The Bishop Misbehaves (play)

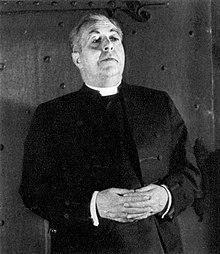
Walter Connolly as the Bishop of Broadminster in the Broadway production of "The Bishop Misbehaves" (1935)

The Bishop Misbehaves is a comedy crime play written by Frederick J. Jackson. It premiered at the Phoenix Theatre in London on 23 September 1934. It opened on Broadway on 20 February 1935, where the American critics were more impressed than those in London had been. It ran for 121 performances at the Cort Theatre. It portrays the avid reader of detective fiction, the Bishop of Broadminster, being accidentally drawn into a mysterious case that occurs near his cathedral.